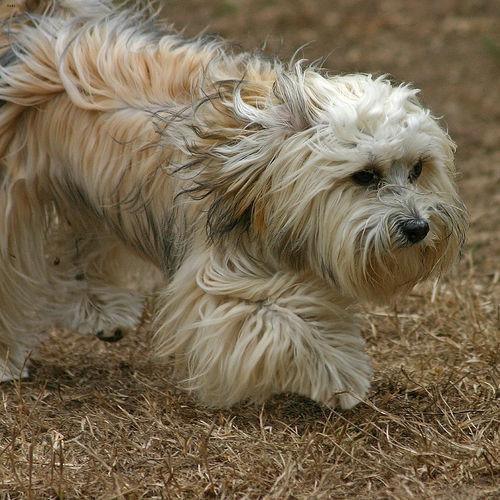
Breed: havanese